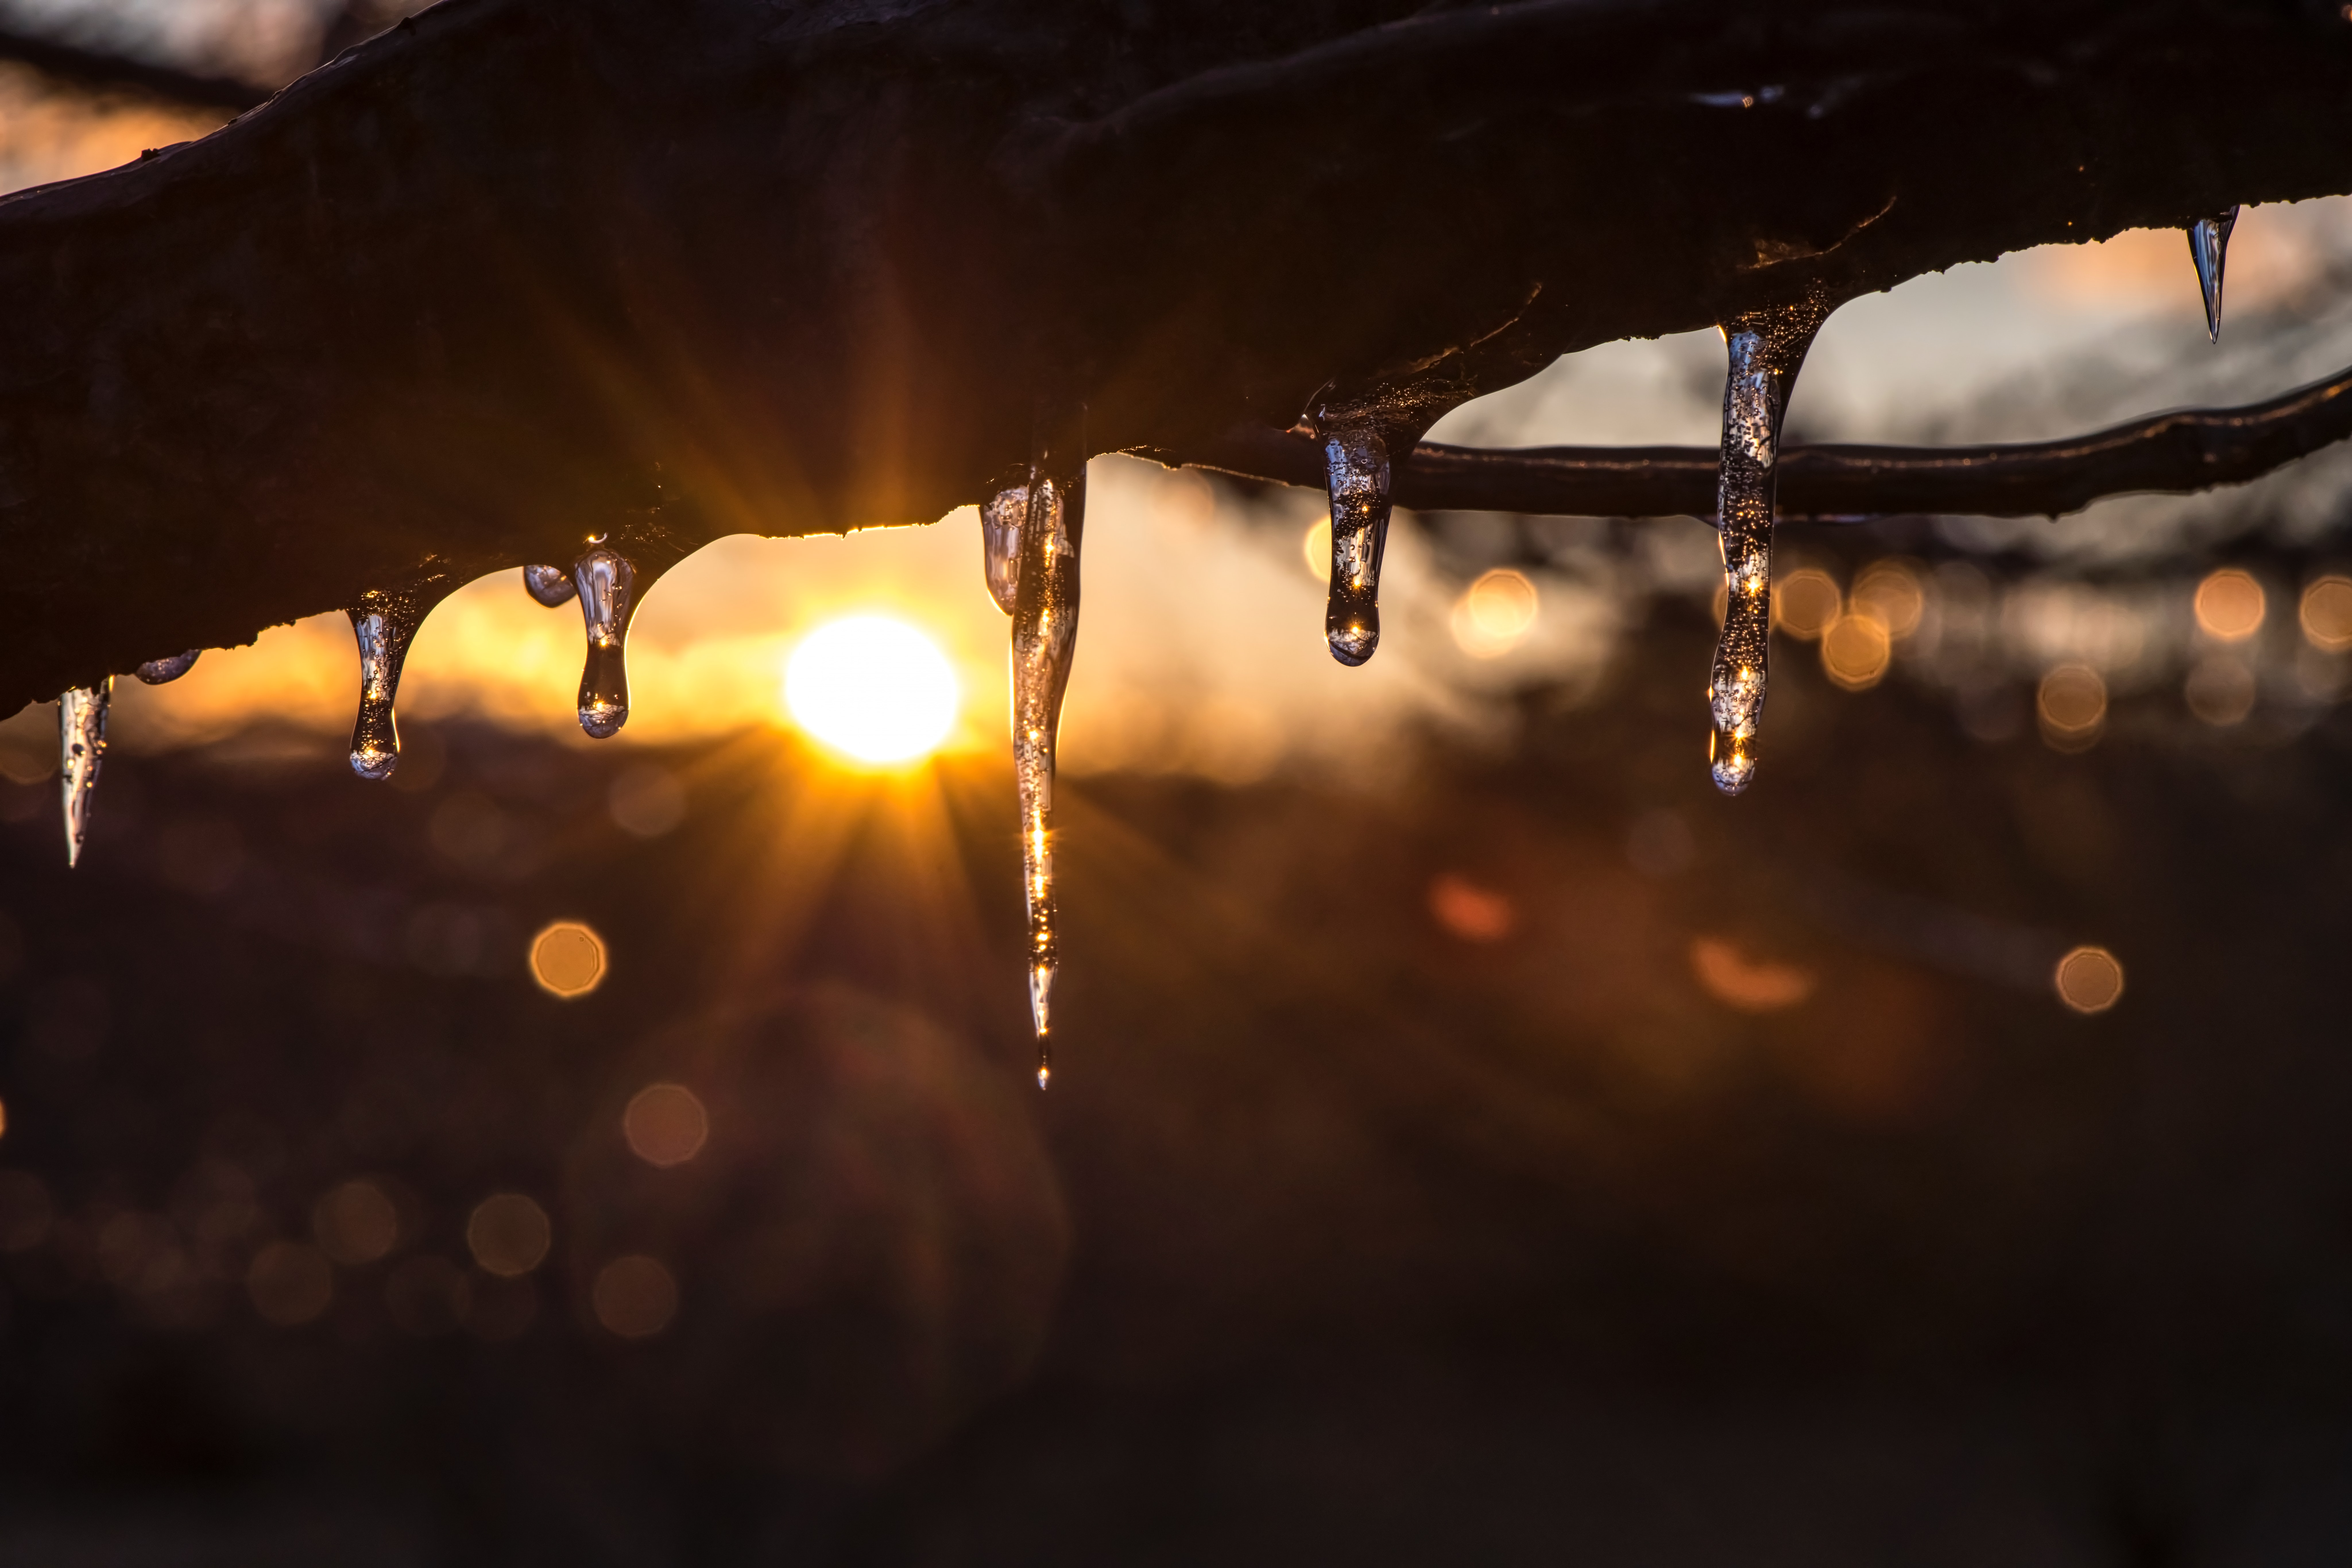
water, sky, light, lighting, cloud, reflection, ice, tree, night, winter, photography, sunlight, branch, sunset, evening, freezing, drop